Stanley Cup ring

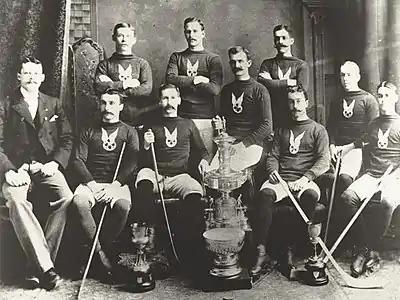
Team photo for the Montreal Hockey Club in 1893. The team ordered championship rings after winning the 1893 Stanley Cup

The Stanley Cup was established in 1893, when the Montreal Hockey Club won the 1893 Stanley Cup championship. Since that championship, the rings weren't given again until the Ottawa Senators won the 1927 Stanley Cup Final. There have been cases in which championship teams have not awarded rings to its players, such as the Montreal Hockey Club's second championship (which gave out watches) and the 1915 champions, the Vancouver Millionaires (which issued medallions).